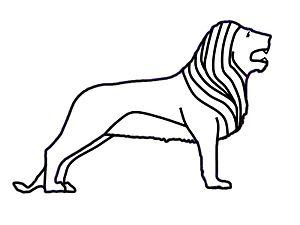
La 31ᵉ division d'Infanterie est une des divisions d'infanterie de l'armée allemande durant les Première et Seconde Guerre mondiale.